Stop Online Piracy Act

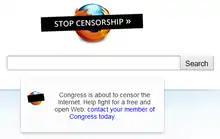
Mozilla's SOPA protest, displayed in Firefox on November 16, 2011

Opponents include protest organizer, Fight for the Future, Google, Yahoo!, YouTube, Facebook, Twitter, AOL, LinkedIn, eBay, Mozilla Corporation, Mojang, Riot Games, Epic Games, Reddit,